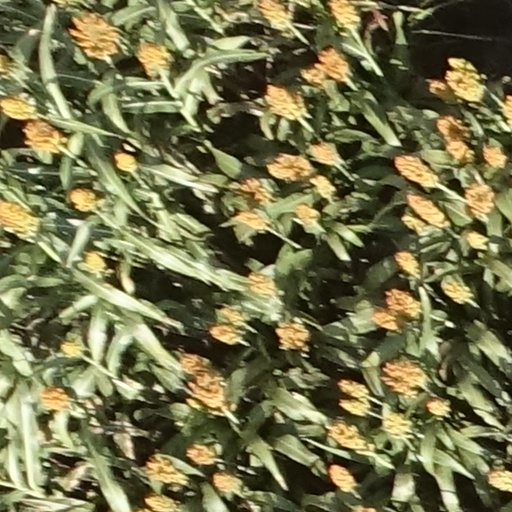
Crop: sorghum